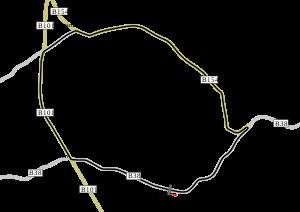
Le Grand Prix moto d'Ulster est une épreuve de vitesse moto incluse dans les championnats du monde de vitesse moto de la FIM de 1949 à 1971. Il a porté le nom de Grand Prix d'Europe de 1935 à 1948. Il se courait près de Belfast, en Irlande du Nord.